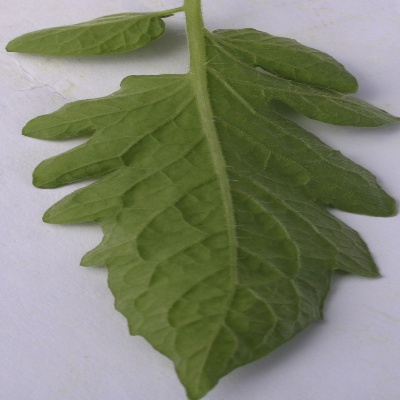
Crop: Tomato
Condition: healthy